Adam West

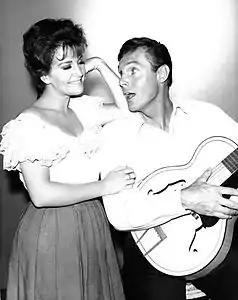
West with Anita Sands in a 1961 publicity photo for "The Detectives"

While in Hawaii, West was picked for a role as the sidekick on a local TV program, "The Kini Popo Show", which also featured a chimp named Peaches. West later took over as host of the show. In 1959, West moved with his wife and two children to Hollywood, where he took the stage name Adam West.